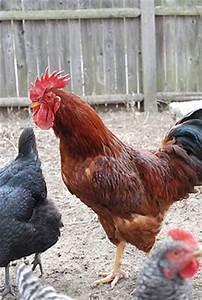
chicken